Melide causeway

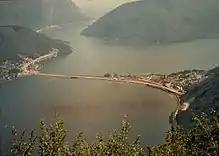
The Melide causeway in 1966, with Bissone to the left (east) and Melide to the right (west)

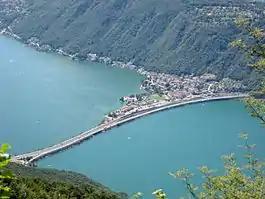
The Melide causeway as seen from the summit of Sighignola, with Melide village to the right

The Melide causeway crosses across Lake Lugano in the Swiss canton of Ticino, connecting the communities of Melide and Bissone, and provides the only domestic land connection between the southern section of Ticino, around Mendrisio and Chiasso, and the rest of Switzerland.